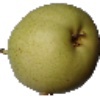
Label: Pear 1